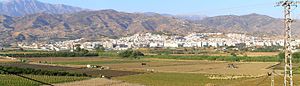
Vélez-Málaga
Vélez-Málaga
Vélez-Málaga er en kommune i Málagaprovinsen ved Costa del Sol i det sydlige Spanien, også hovedstad i Axarquía-området. Axarquía er det geografiske område mellem Rincón de la Victoria kommune og Nerja kommune). Byen Vélez-Málaga har haft bystatus siden 1487.